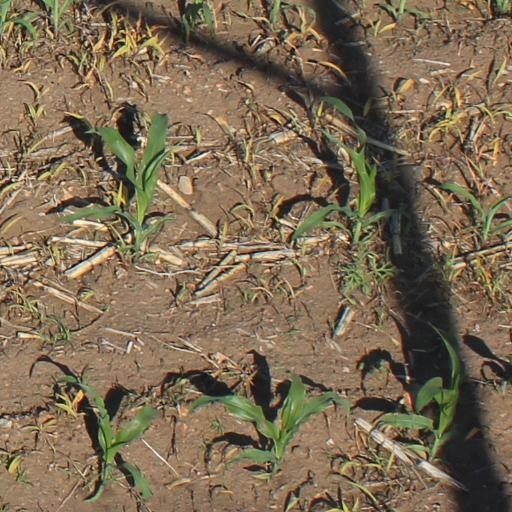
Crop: maize; corn